Foreign cemeteries in Japan

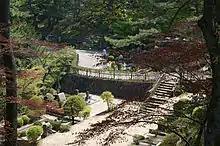
Kobe Municipal Foreign Cemetery

Kobe originally had two foreign cemeteries. One, Onohama, located in the foreign settlement, the other located in Kasugano.